The Runaway Bride (Doctor Who)

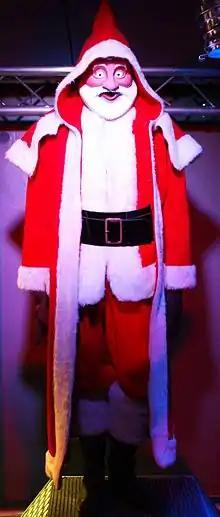
The redesigned Robotic Santa Clauses, as shown at the Doctor Who Experience

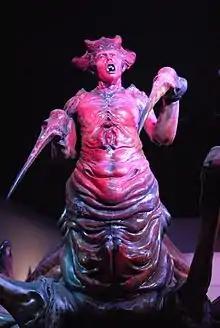
Racnoss prop, as displayed at the Doctor Who Experience

Russell T Davies had the idea for this episode from the very beginning of his association with the programme, and he planned to air it in Series Two. With the public announcement of two Christmas specials and the private knowledge of Billie Piper leaving at the end of Series Two, Davies decided to elevate this story to the Christmas special, not introducing the new companion immediately, and filling the slot with "Tooth and Claw".